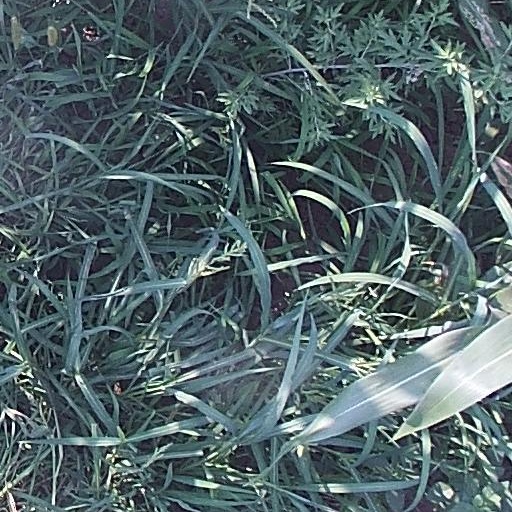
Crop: maize; corn